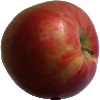
Label: Apple Crimson Snow 1